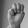
ASL letter: M